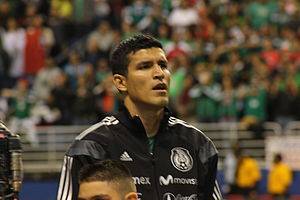
Francisco Javier Rodríguez
Francisco Javier "Maza" Rodríguez Pinedo er en mexicansk fodboldspiller, der spiller som midterforsvarer hos Lobos BUAP, udlejet fra Cruz Azul. Han har tidligere spillet for den mexicanske storklub Chivas, for hollandske PSV Eindhoven samt for tyske VfB Stuttgart.